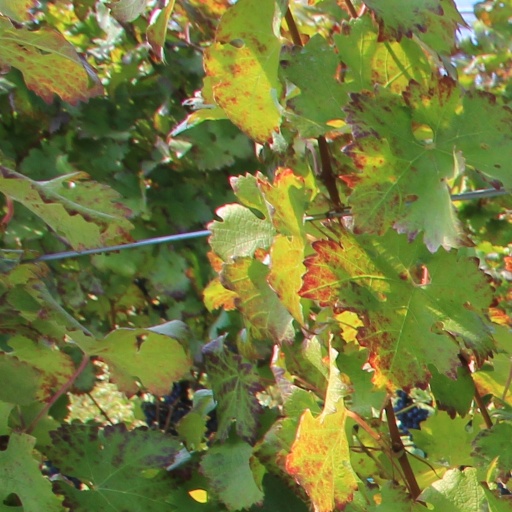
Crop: grape